Jay Bruce

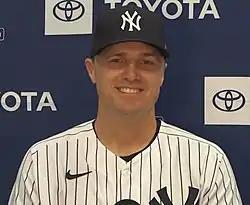
Bruce with the New York Yankees in 2021

Jay Allen Bruce (born April 3, 1987) is an American former professional baseball right fielder. He played in Major League Baseball (MLB) for the Cincinnati Reds, New York Mets, Cleveland Indians, Seattle Mariners, Philadelphia Phillies and New York Yankees. The Reds drafted Bruce in the first round, 12th overall pick, of the 2005 Major League Baseball draft; he made his MLB debut in . Bruce was named an All-Star three times during his career, and won the Silver Slugger Award twice.